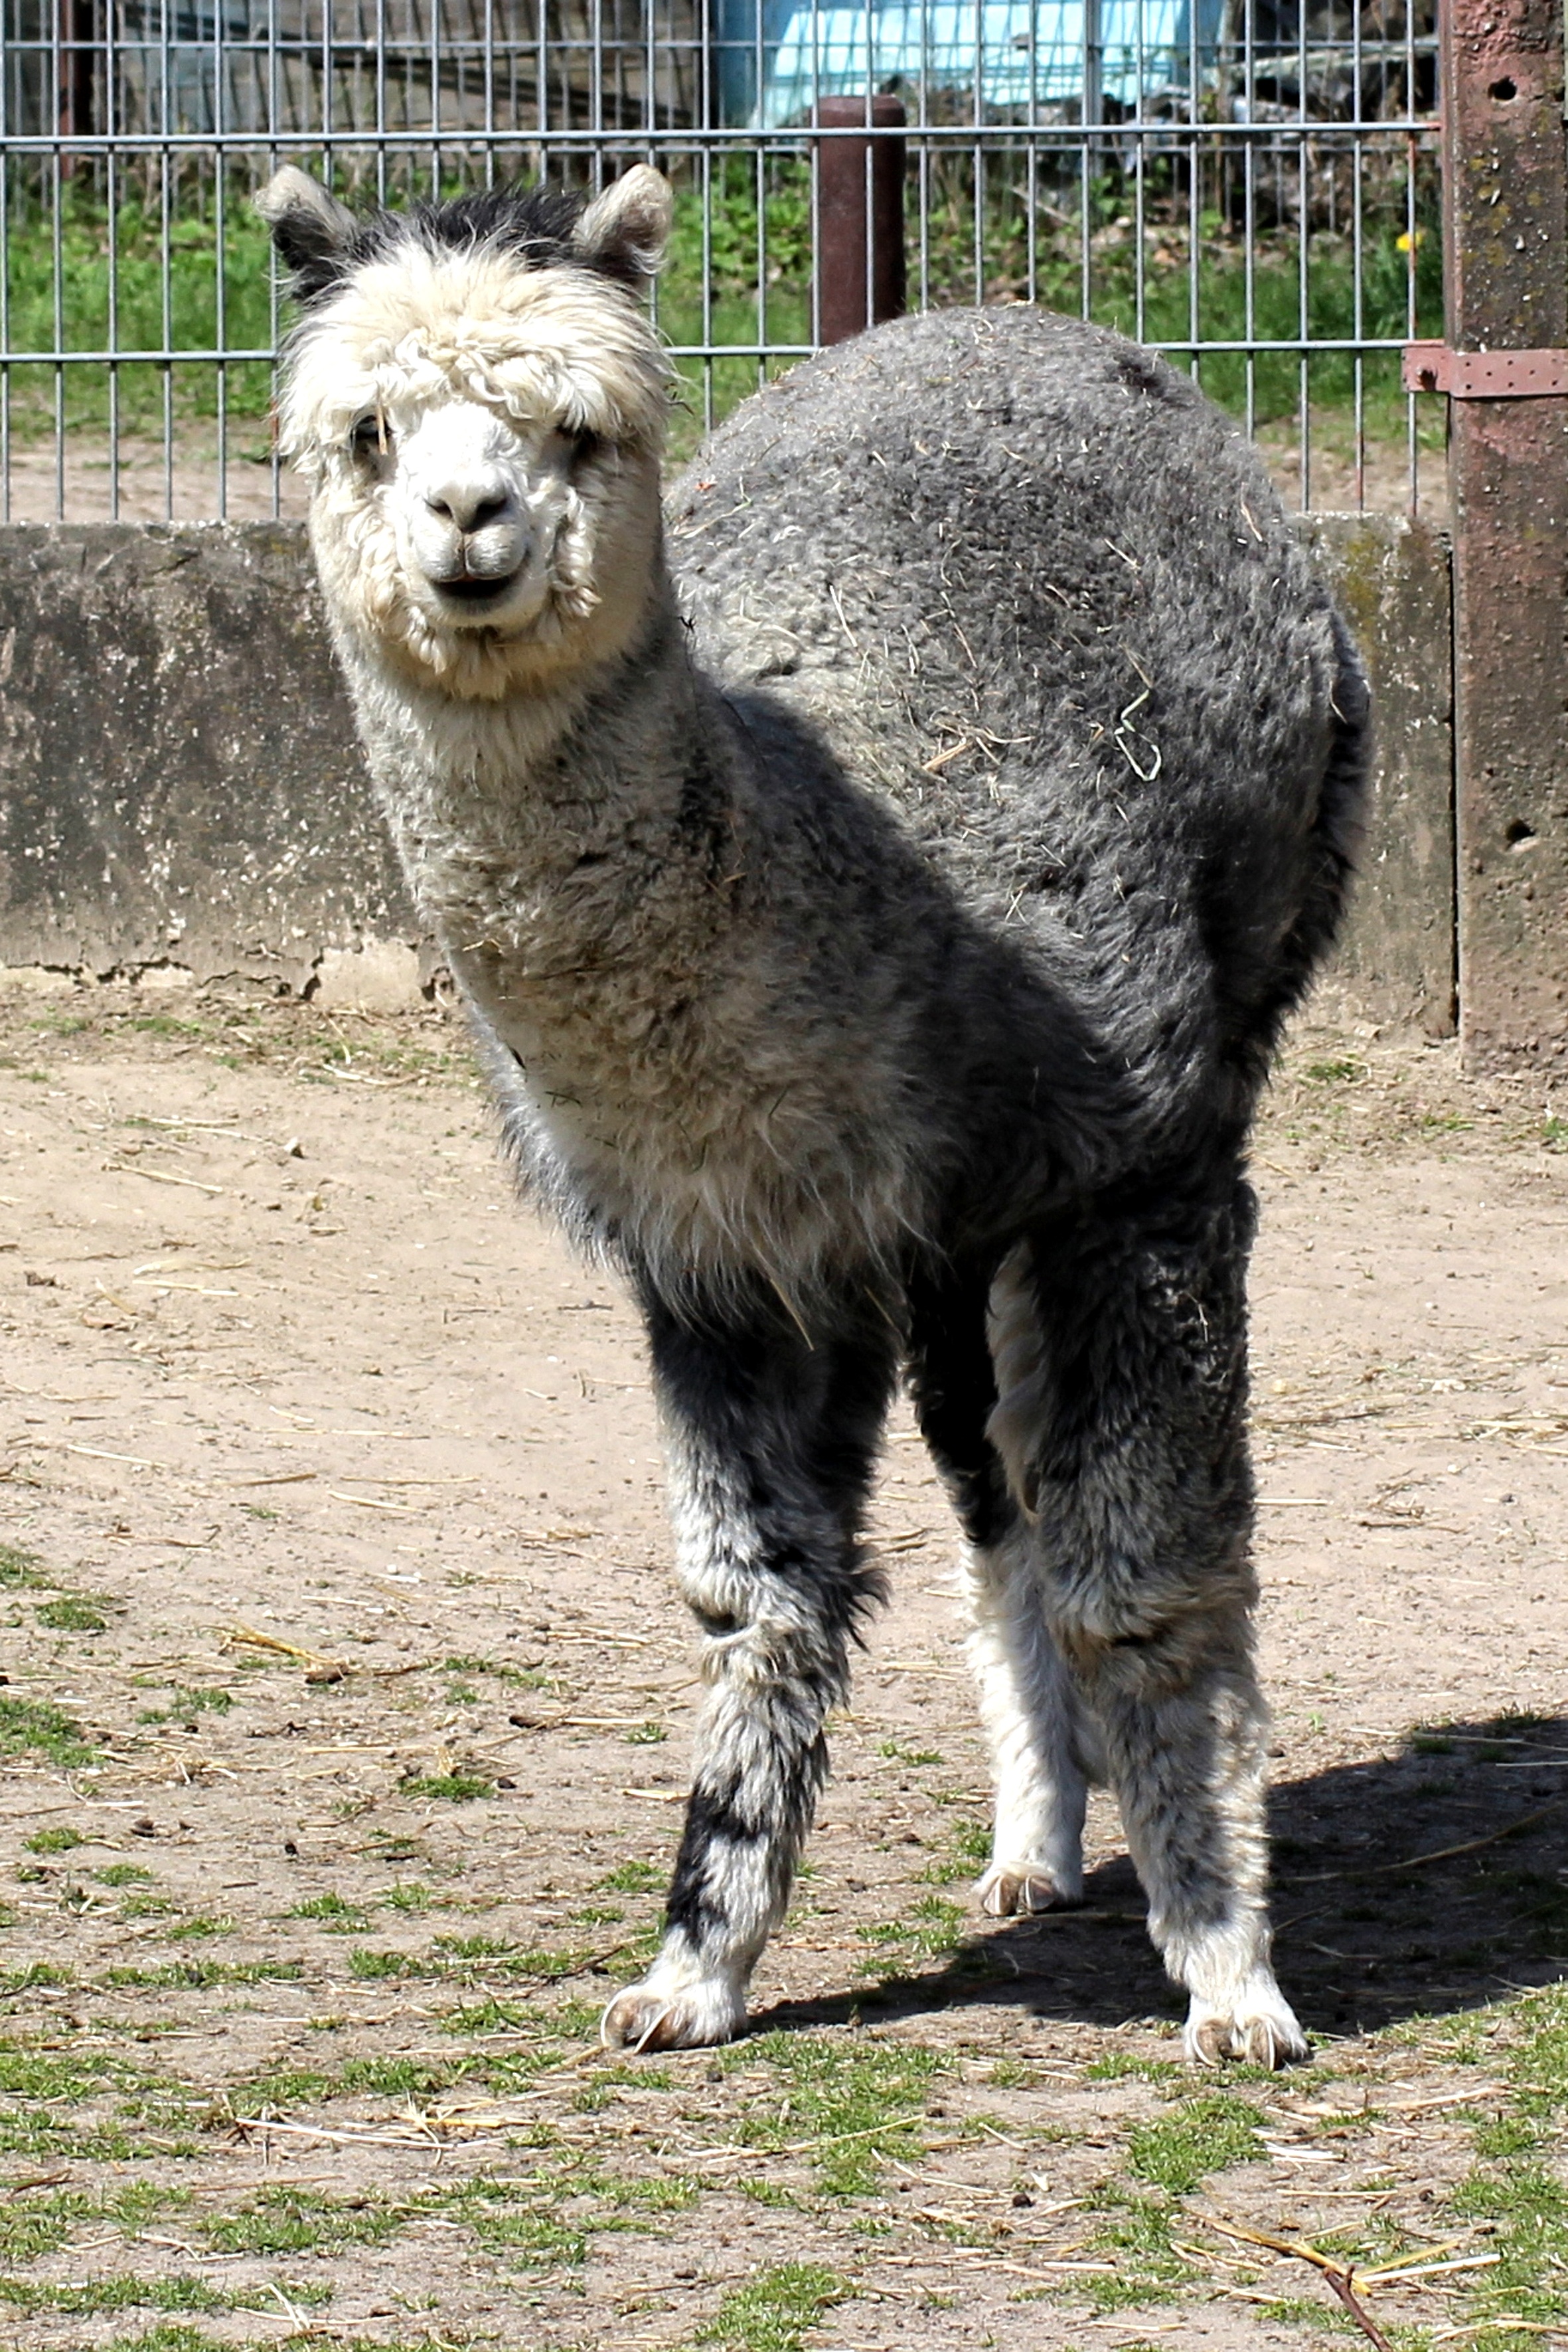
animal, camel, mammal, fauna, llama, alpaca, vertebrate, pako, camel like mammal